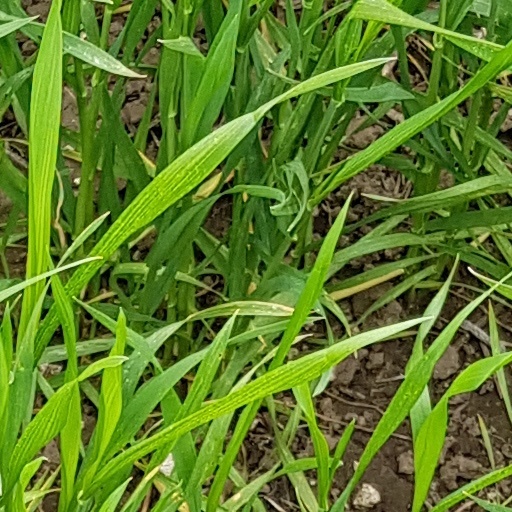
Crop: wheat